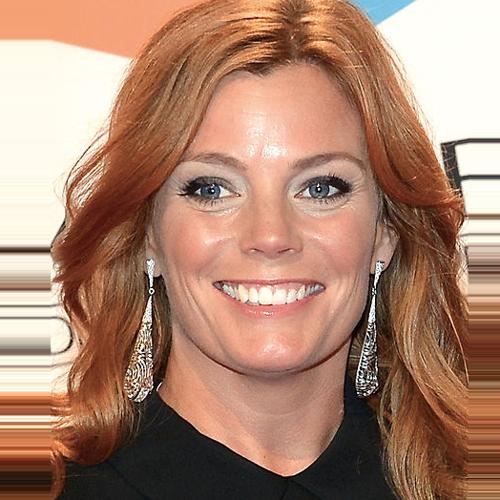
Age: 39